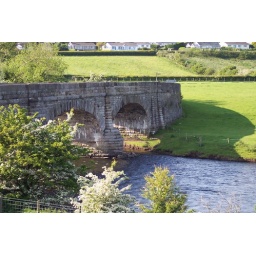
the river flowing under broughton bridge down stream